Beaver River Railroad Bridge

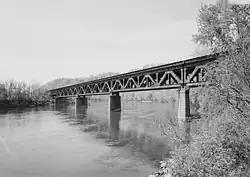
The Beaver River Bridge in 1999.

The Beaver River Railroad Bridge crosses the Beaver River in New Brighton, Pennsylvania, carrying the tracks of the Fort Wayne Line. It was built in 1926, to a design by J.F. Leonard, the Pennsylvania Railroad's engineer in charge of bridges and buildings, for the Pittsburgh, Fort Wayne and Chicago Railway. The riveted Warren deck truss main span and riveted deck girder western side spans have a total length of . The deck truss spans vary from to , some of which are unusually shallow and skewed. It replaced an 1887 span, which was converted to road use, continuing in that role until it was replaced in 1985.